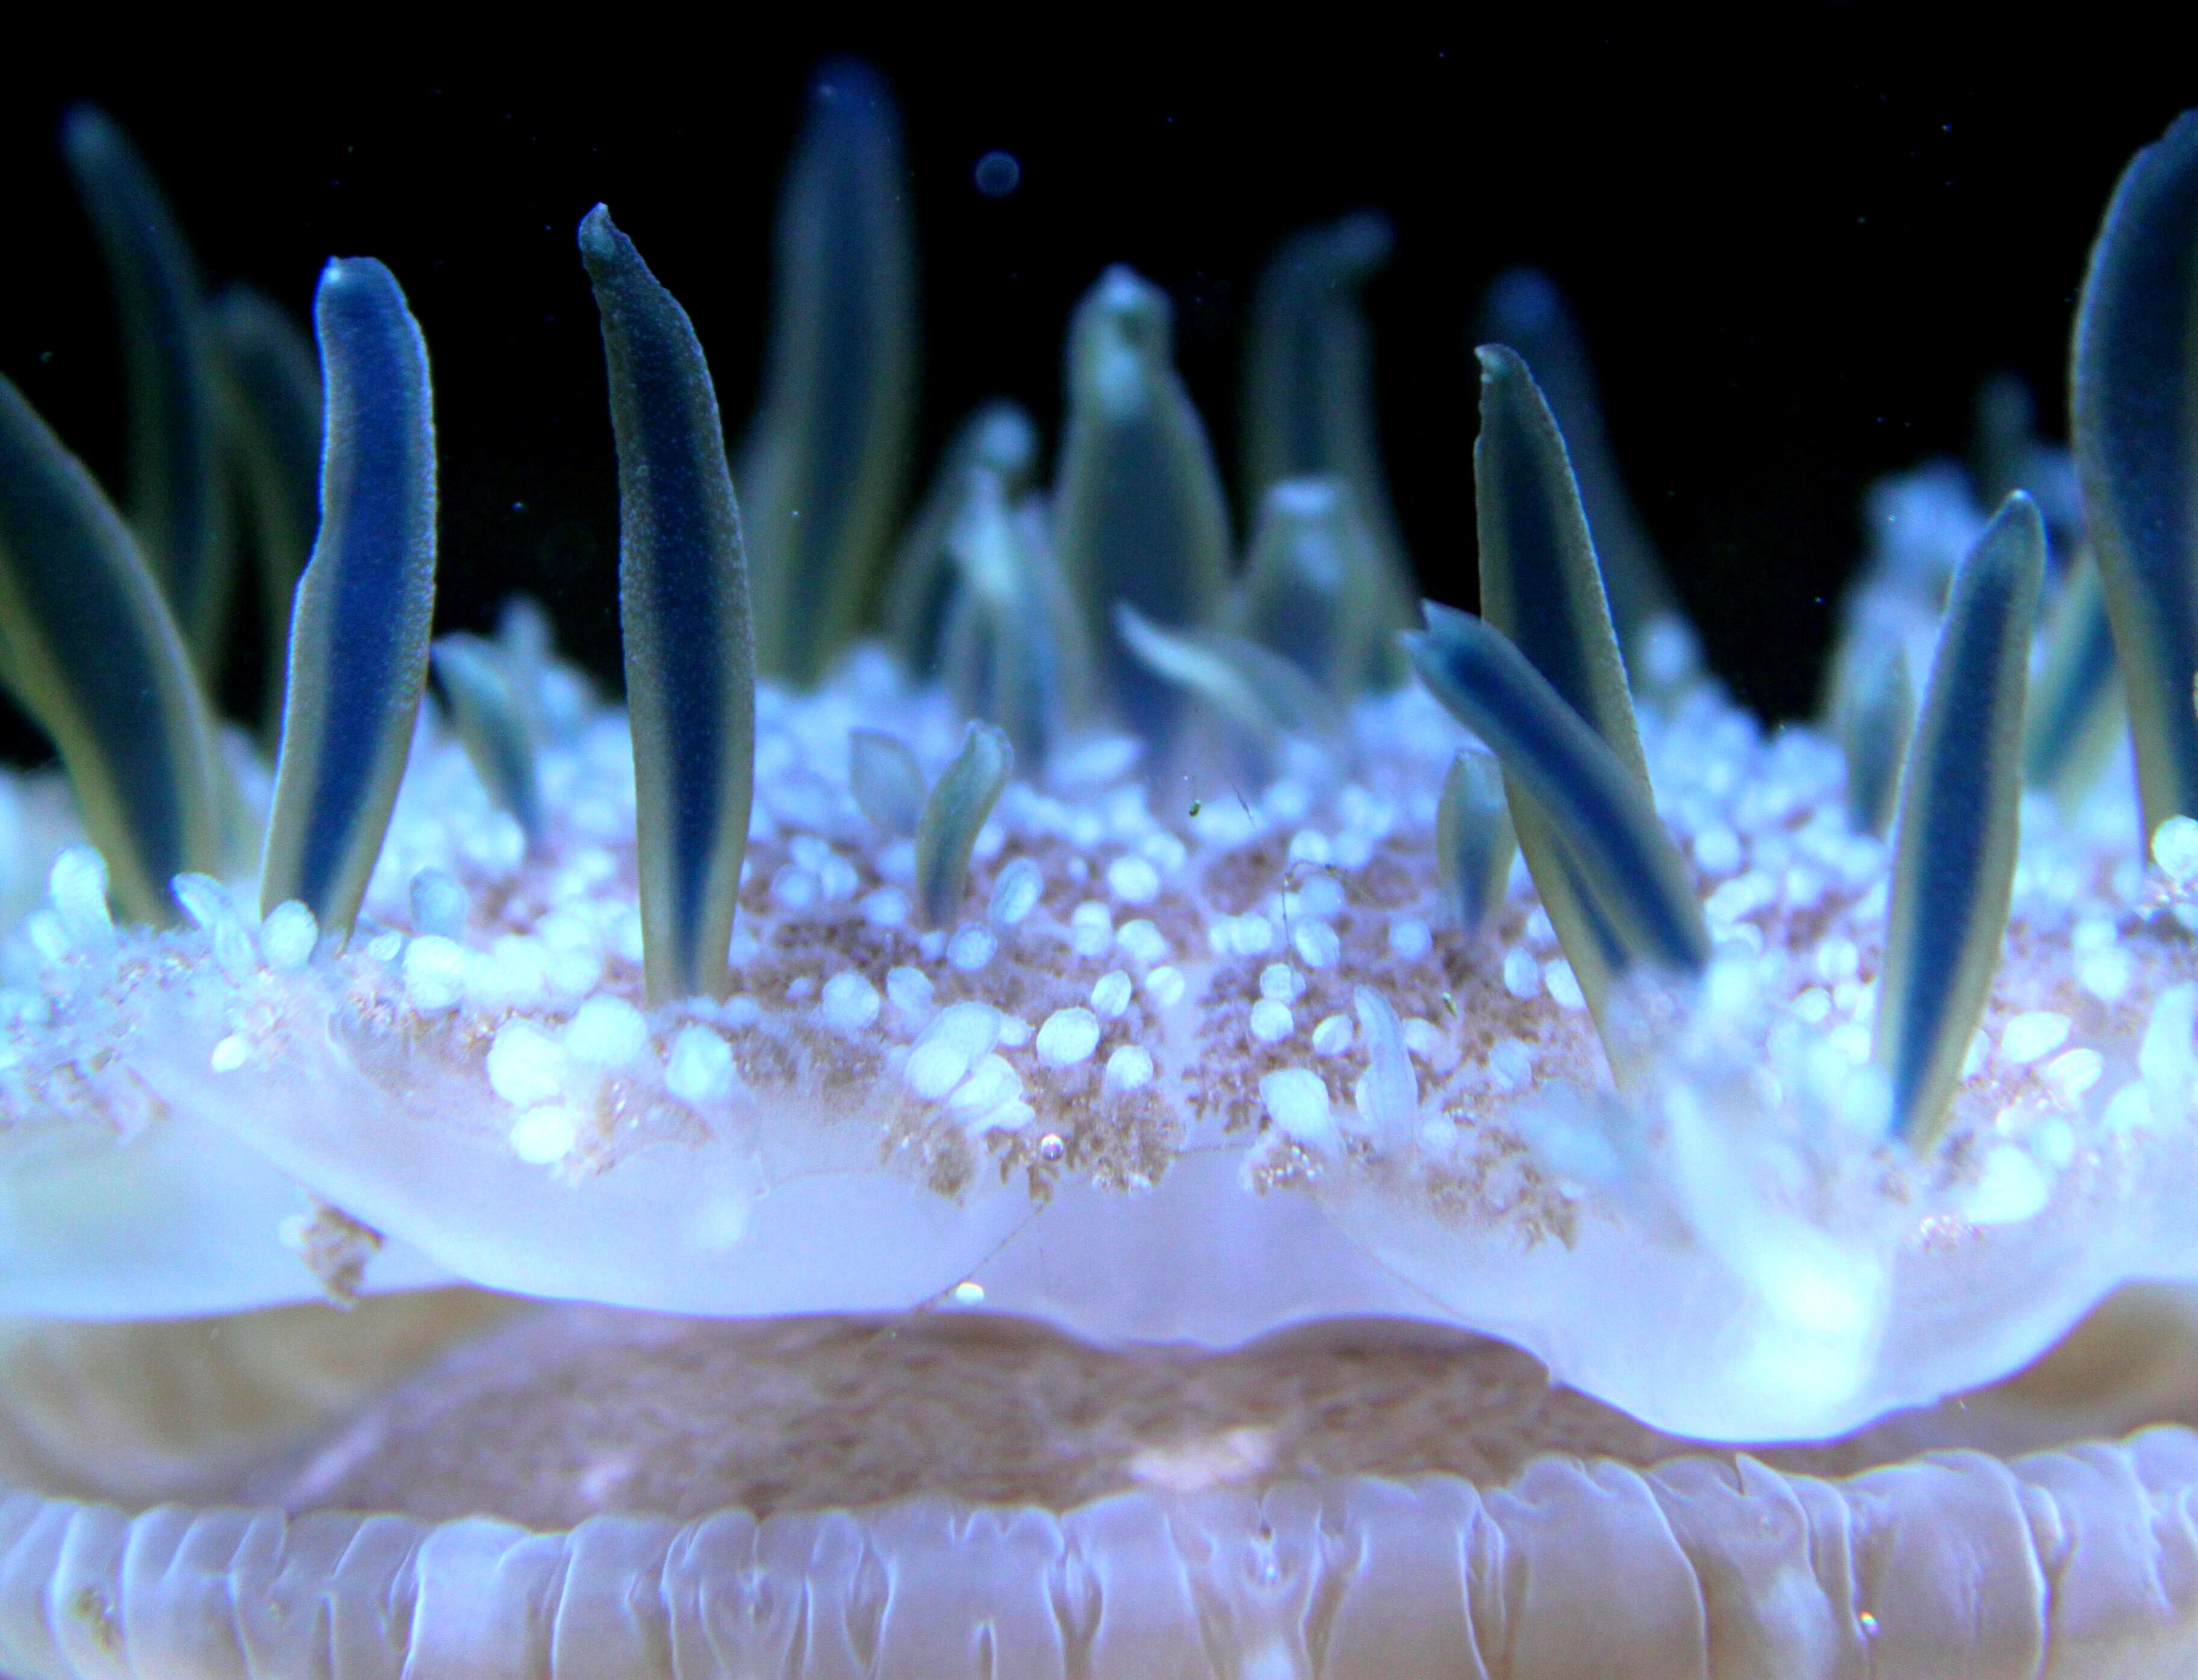
sea, water, nature, structure, bloom, animal, diving, underwater, pattern, tropical, color, biology, blue, colorful, fish, close, sea animal, coral, coral reef, invertebrate, reef, close up, lichtspiel, structures, turquoise, aquarium, creature, beautiful, exotic, maritime, anemone, exot, underwater world, meeresbewohner, macro photography, water creature, sea animals, sea anemone, marine biology, marine invertebrates, pomacentridae